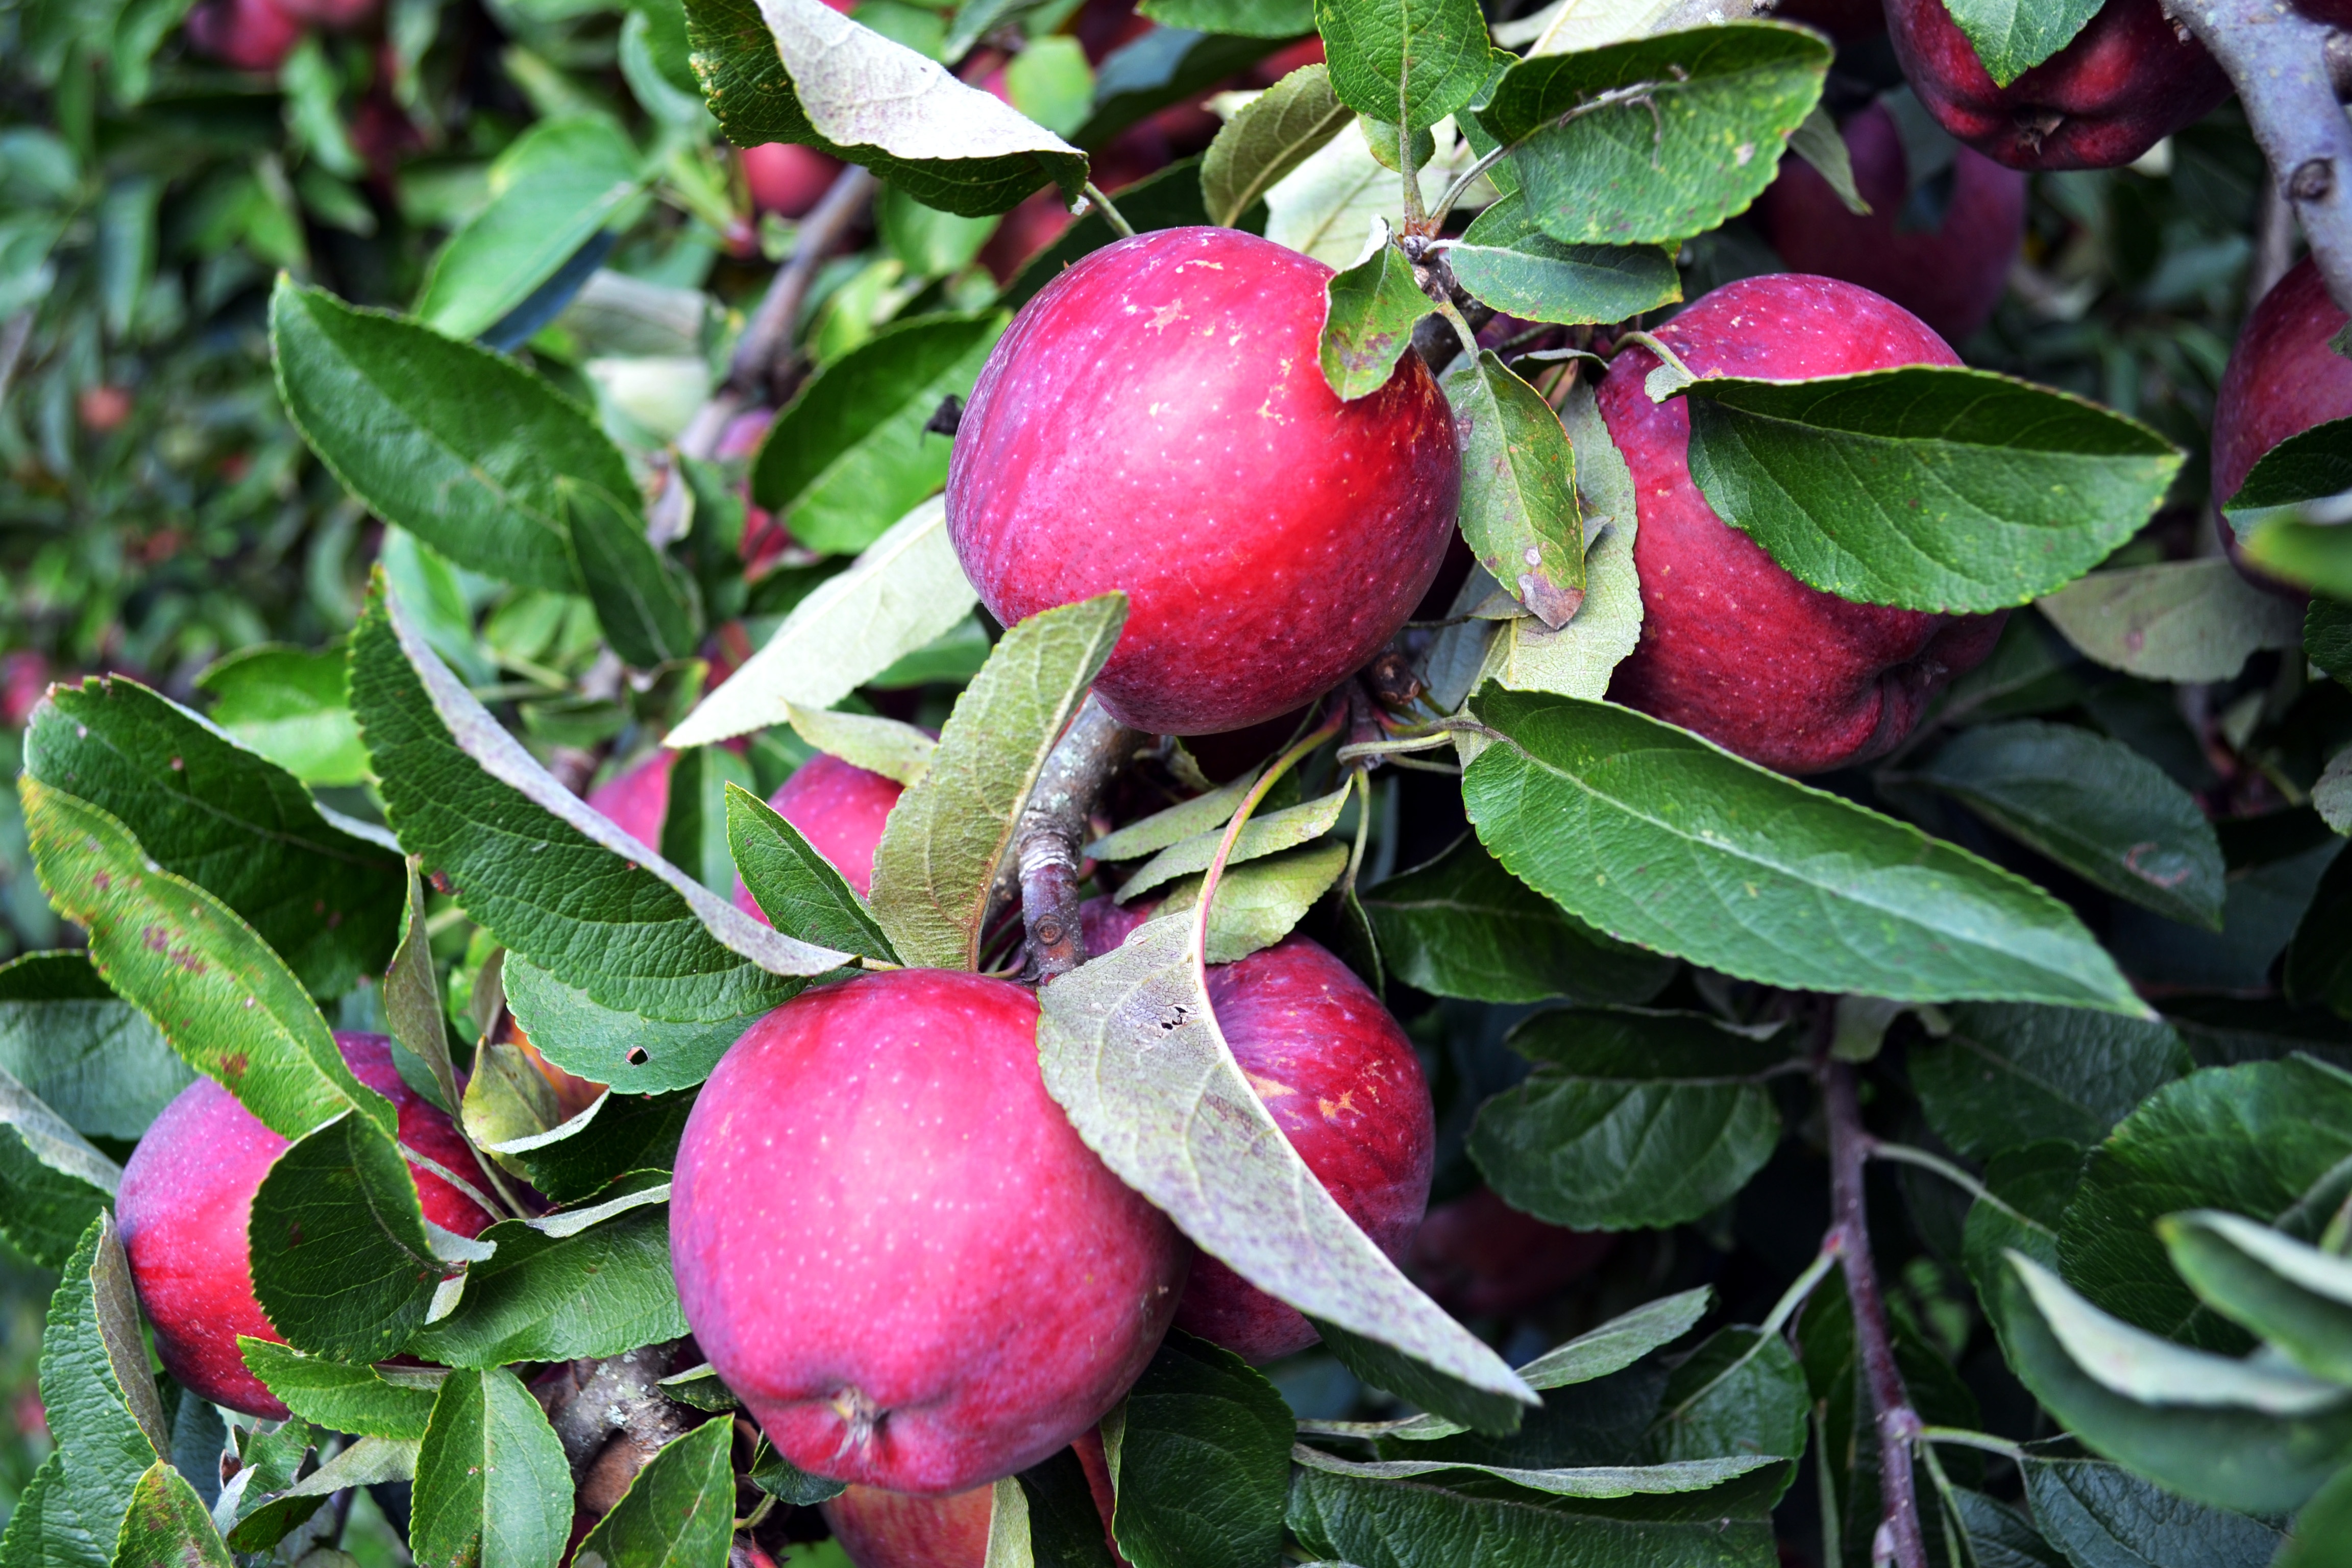
apple, plant, fruit, flower, food, produce, evergreen, garden, red apple, shrub, flowering plant, rose family, acerola, malpighia, lingonberry, land plant